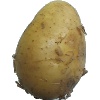
Label: Potato White 1